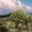
Label: dinosaur